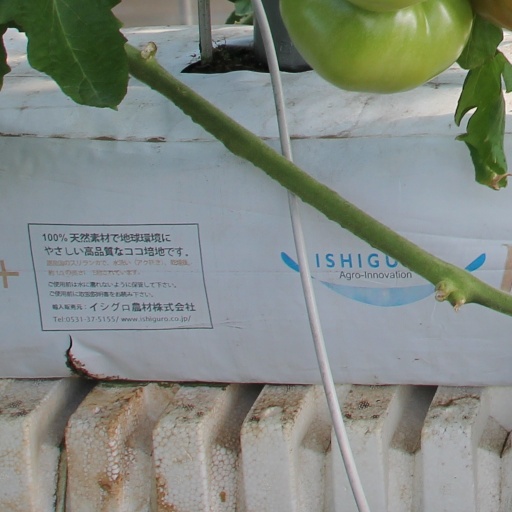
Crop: tomato